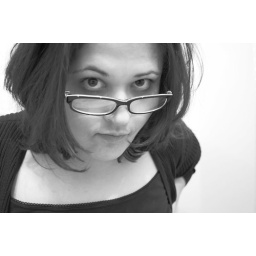
i'm just in a black & white sort of mood